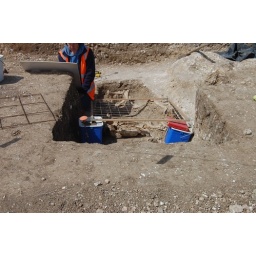
Iron age horse burial on the East Kent Access road scheme being drawn by an archaeologist